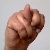
The image shows a hand gesture representing the letter 'N' in Indian Sign Language.